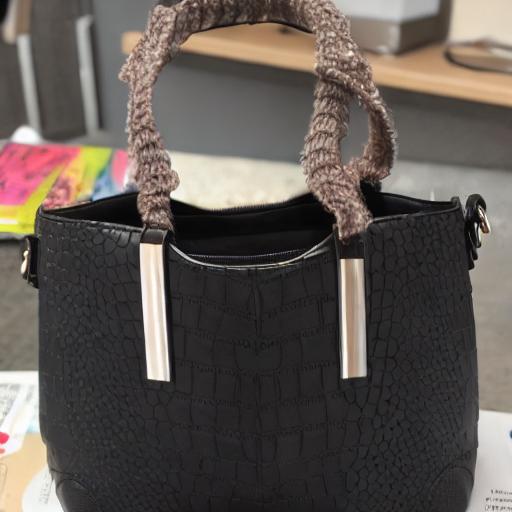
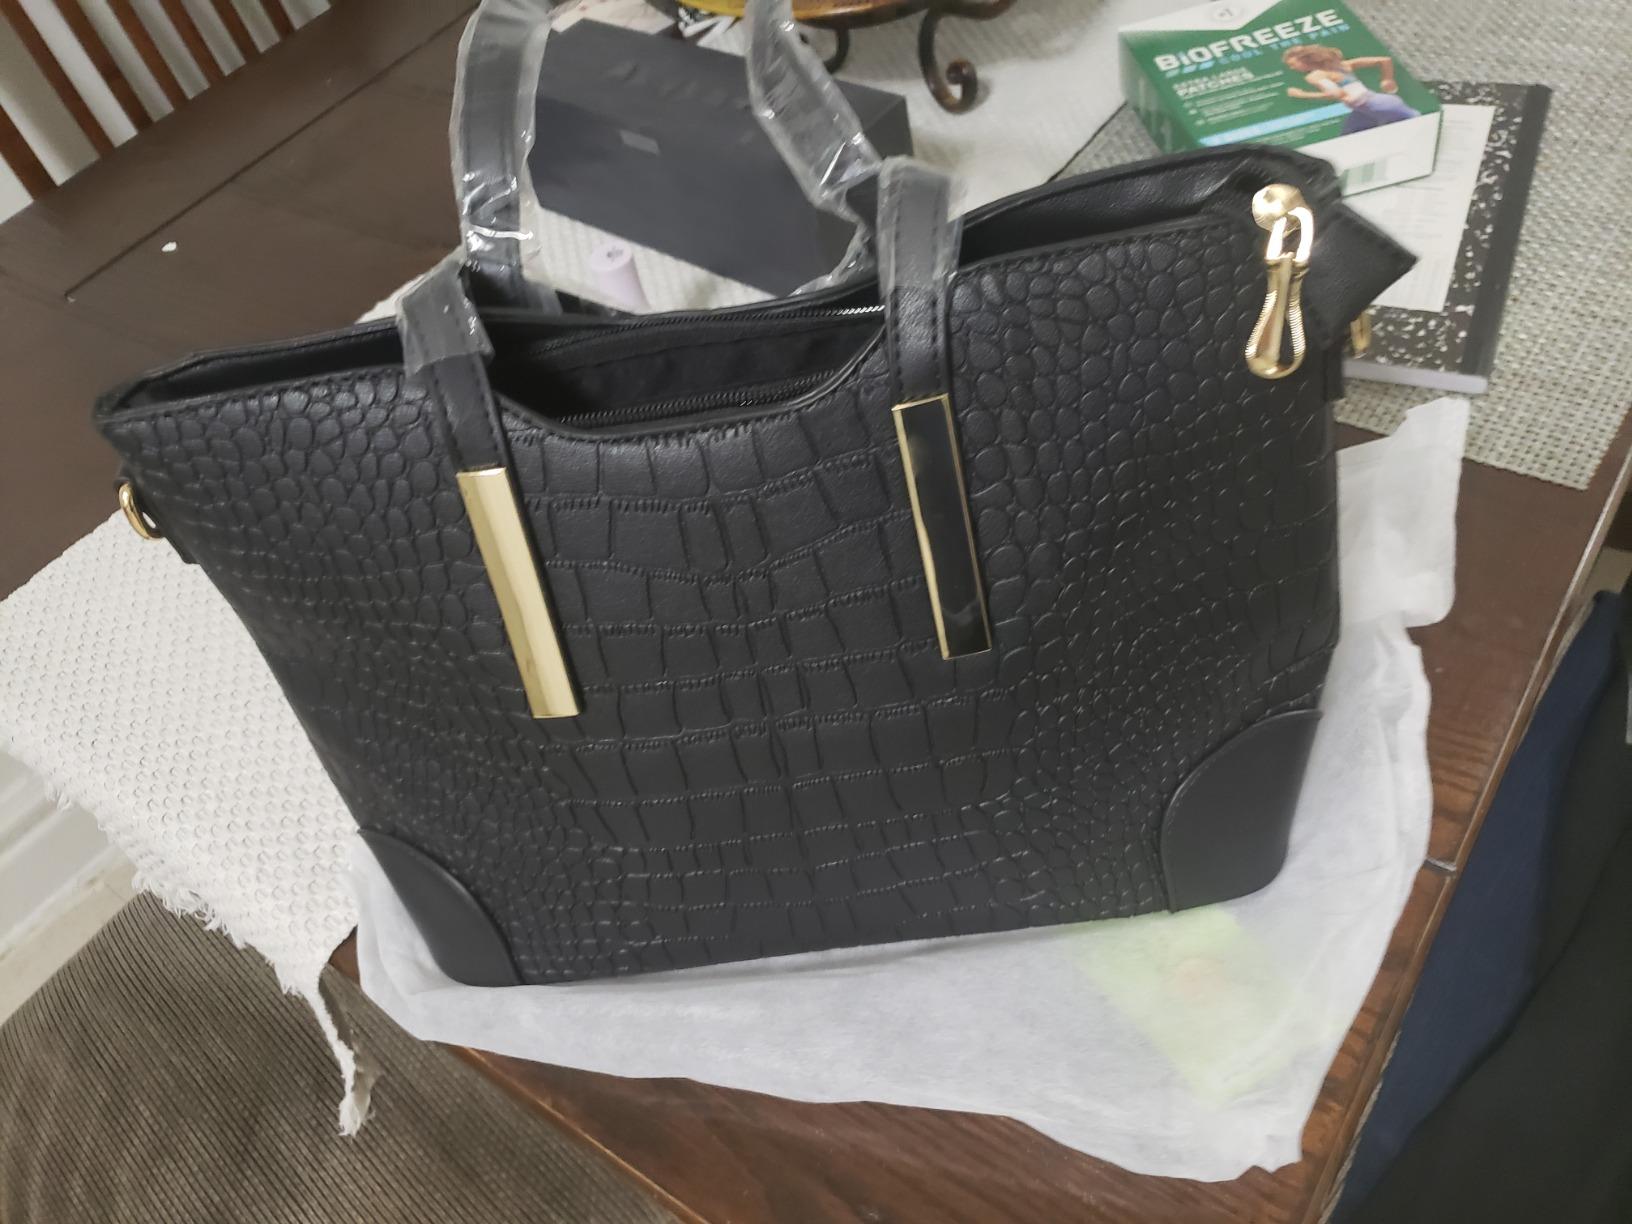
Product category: accessories_handbag
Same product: no